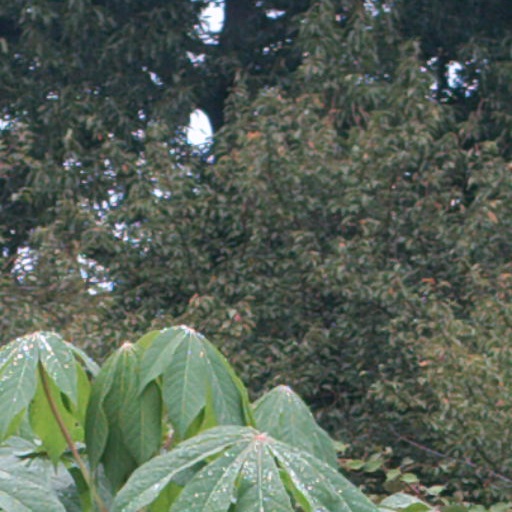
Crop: cassava